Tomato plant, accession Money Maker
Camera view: bottom (45 deg); turntable rotation: 60 degrees
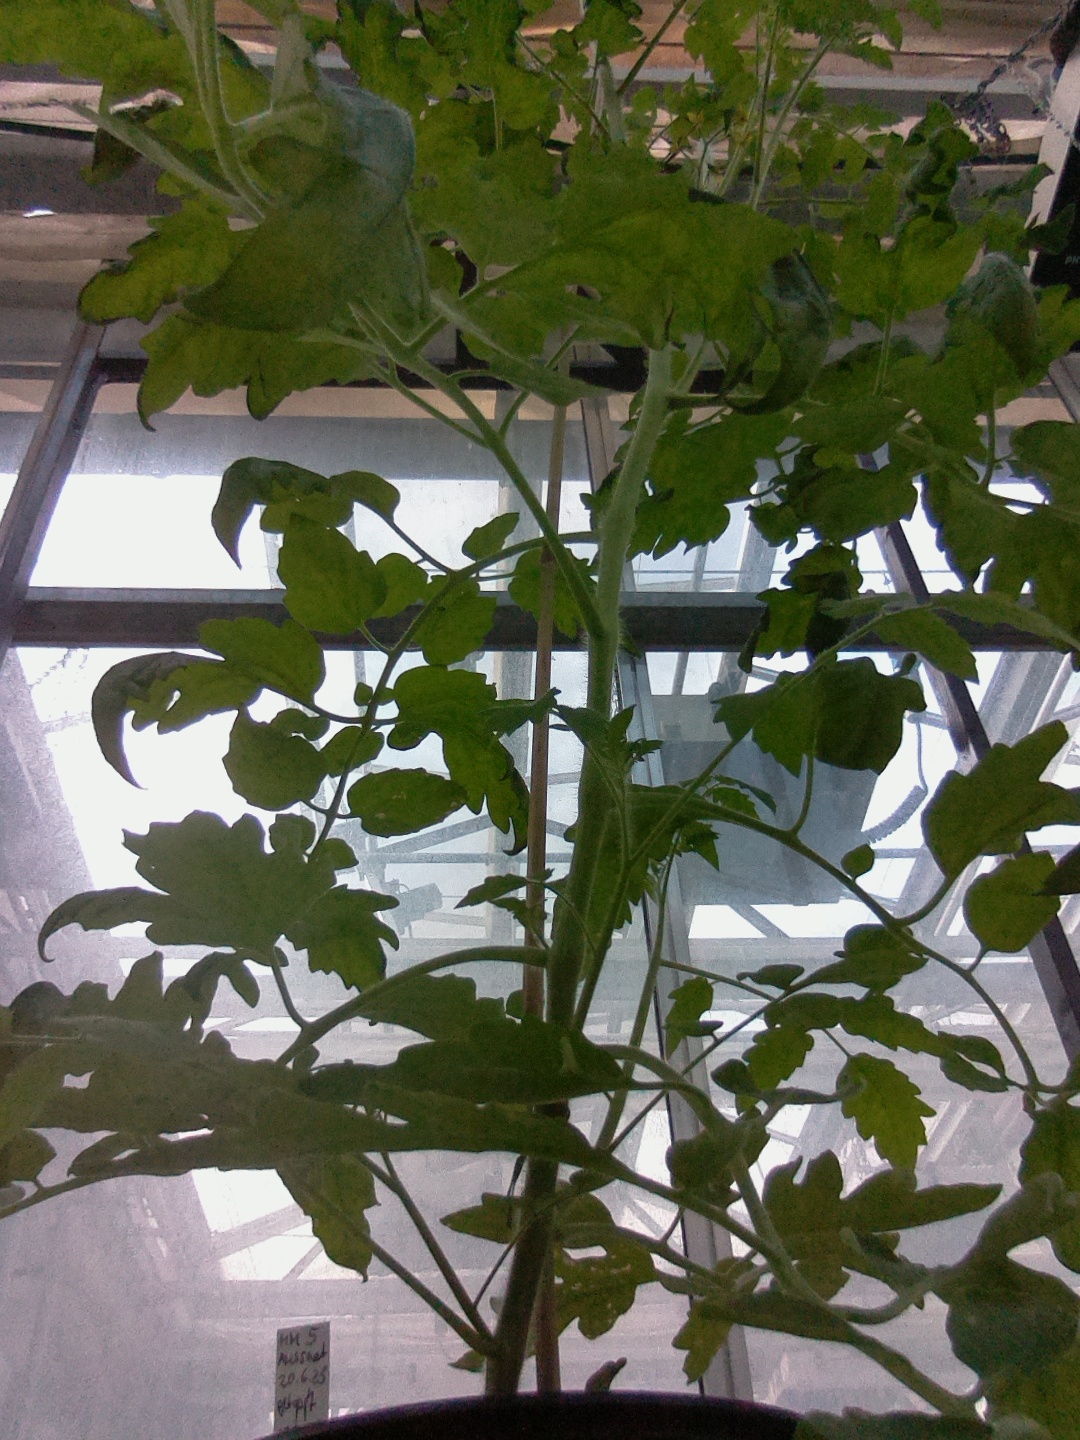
BBCH growth stage 67: Full flowering, 70%-80% of flowers open, more petals falling